Describe the emotion expressed in this image:  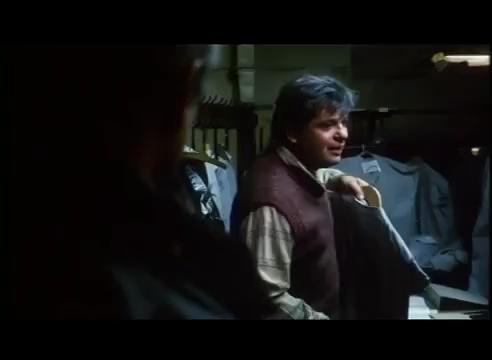
This person displays Suffering, valence and arousal with low intensity.